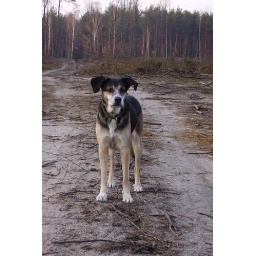
Bula on the sand forest road. &lt;b&gt;*** Bula died in 20 August 2007 [*] *** I miss her a lot...&lt;/b&gt;